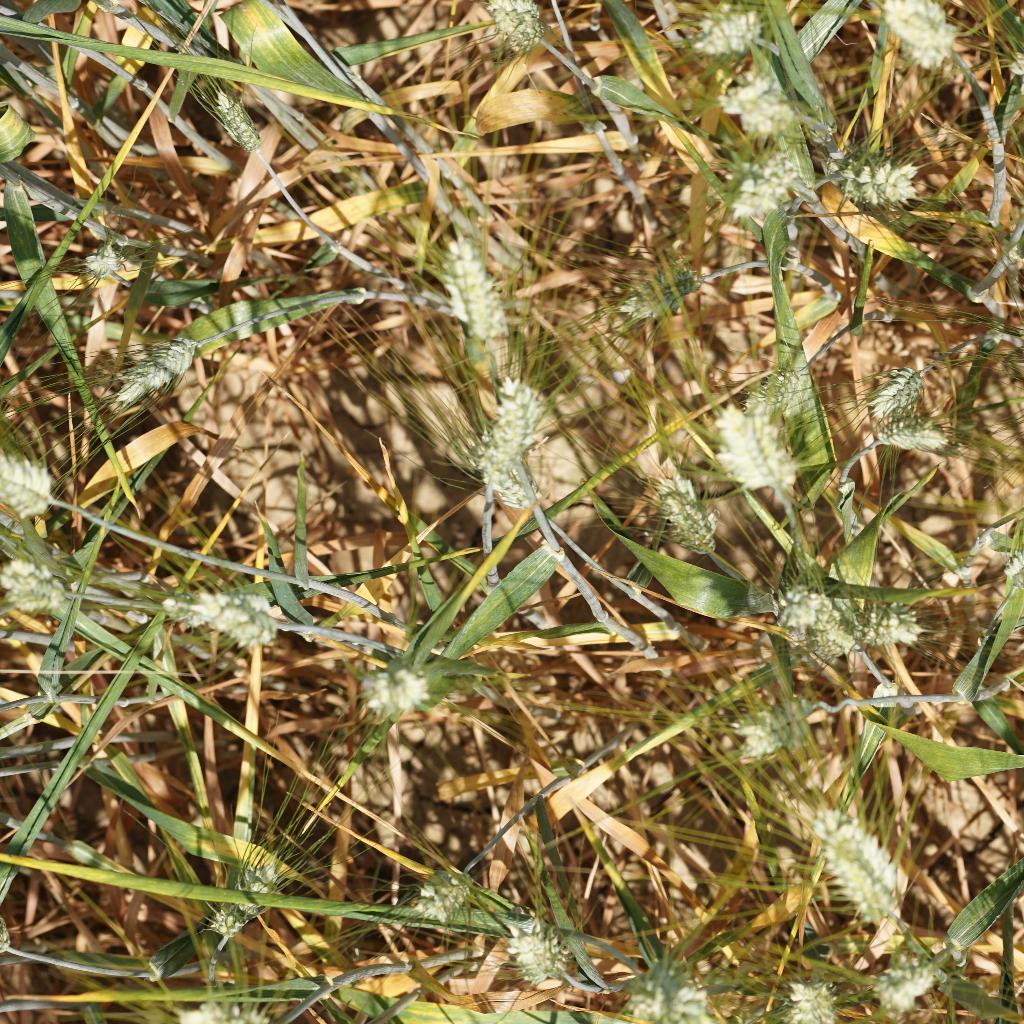
Country: France
Location: Gréoux
Wheat development stage: Filling